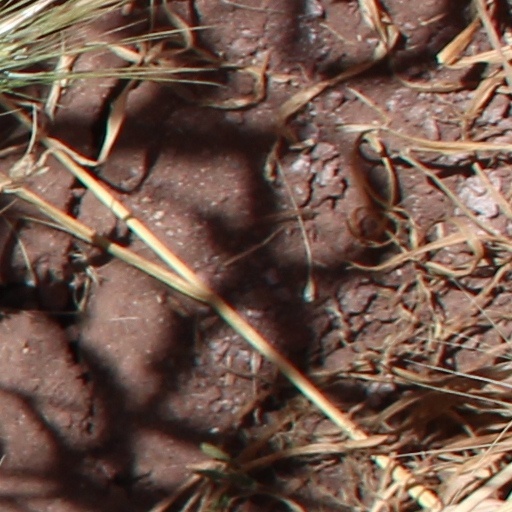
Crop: wheat